O-Parts Hunter

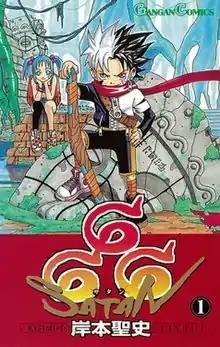
Cover of the first manga volume

O-Parts Hunter, known as in Japan, is a Japanese manga series written and illustrated by Seishi Kishimoto. It was originally published by Enix, who later became Square Enix, in their "Monthly Shōnen Gangan" magazine from August 2001 to December 2007, with the chapters collected into 19 "tankōbon" volumes. The series draws heavily from Kabbalistic traditions and Judeo-Christian demonology for its plot, and less so on Japanese folklore. "666 Satan" has been released internationally in Spain, France, Italy and North America, although, Viz Media changed the title to "O-Parts Hunter" in the latter.